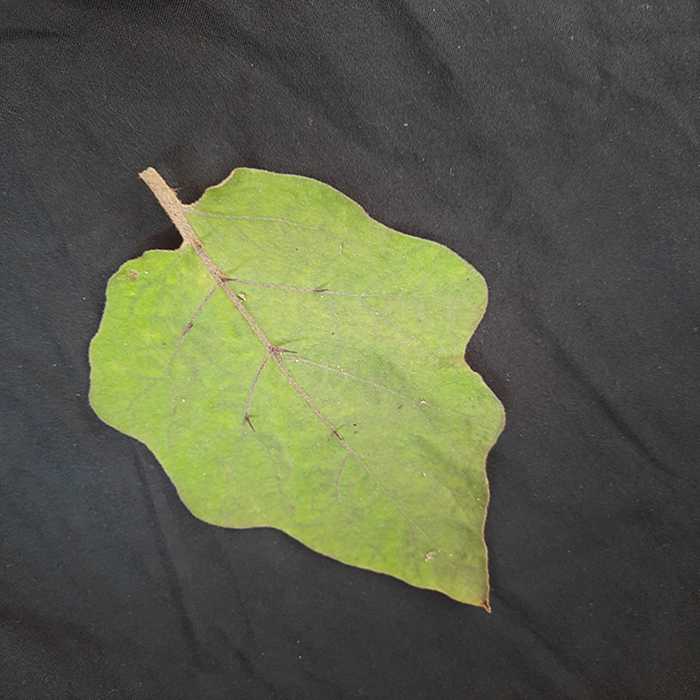
Plant: Eggplant
Label: Eggplant fresh leaf